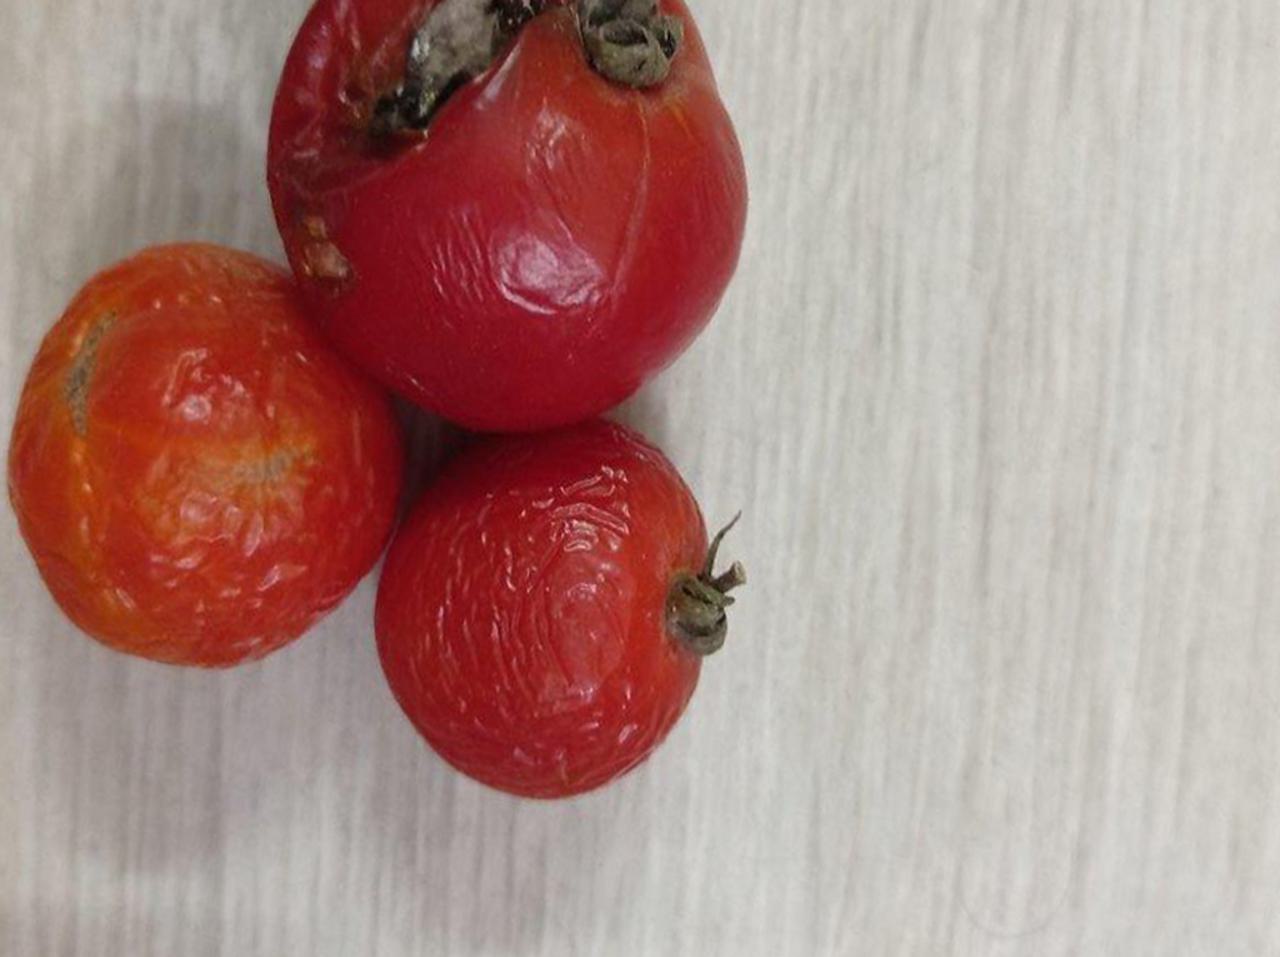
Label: Rotten